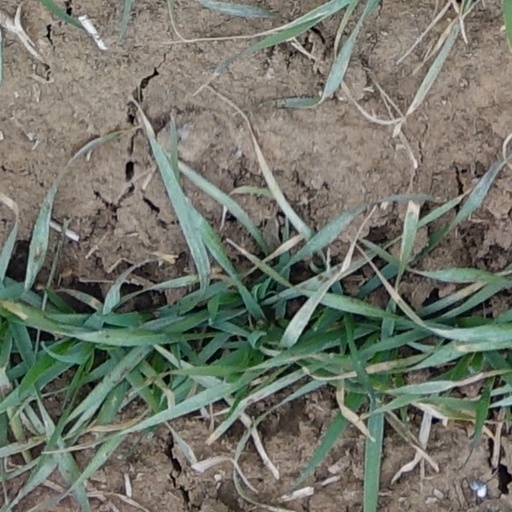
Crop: wheat